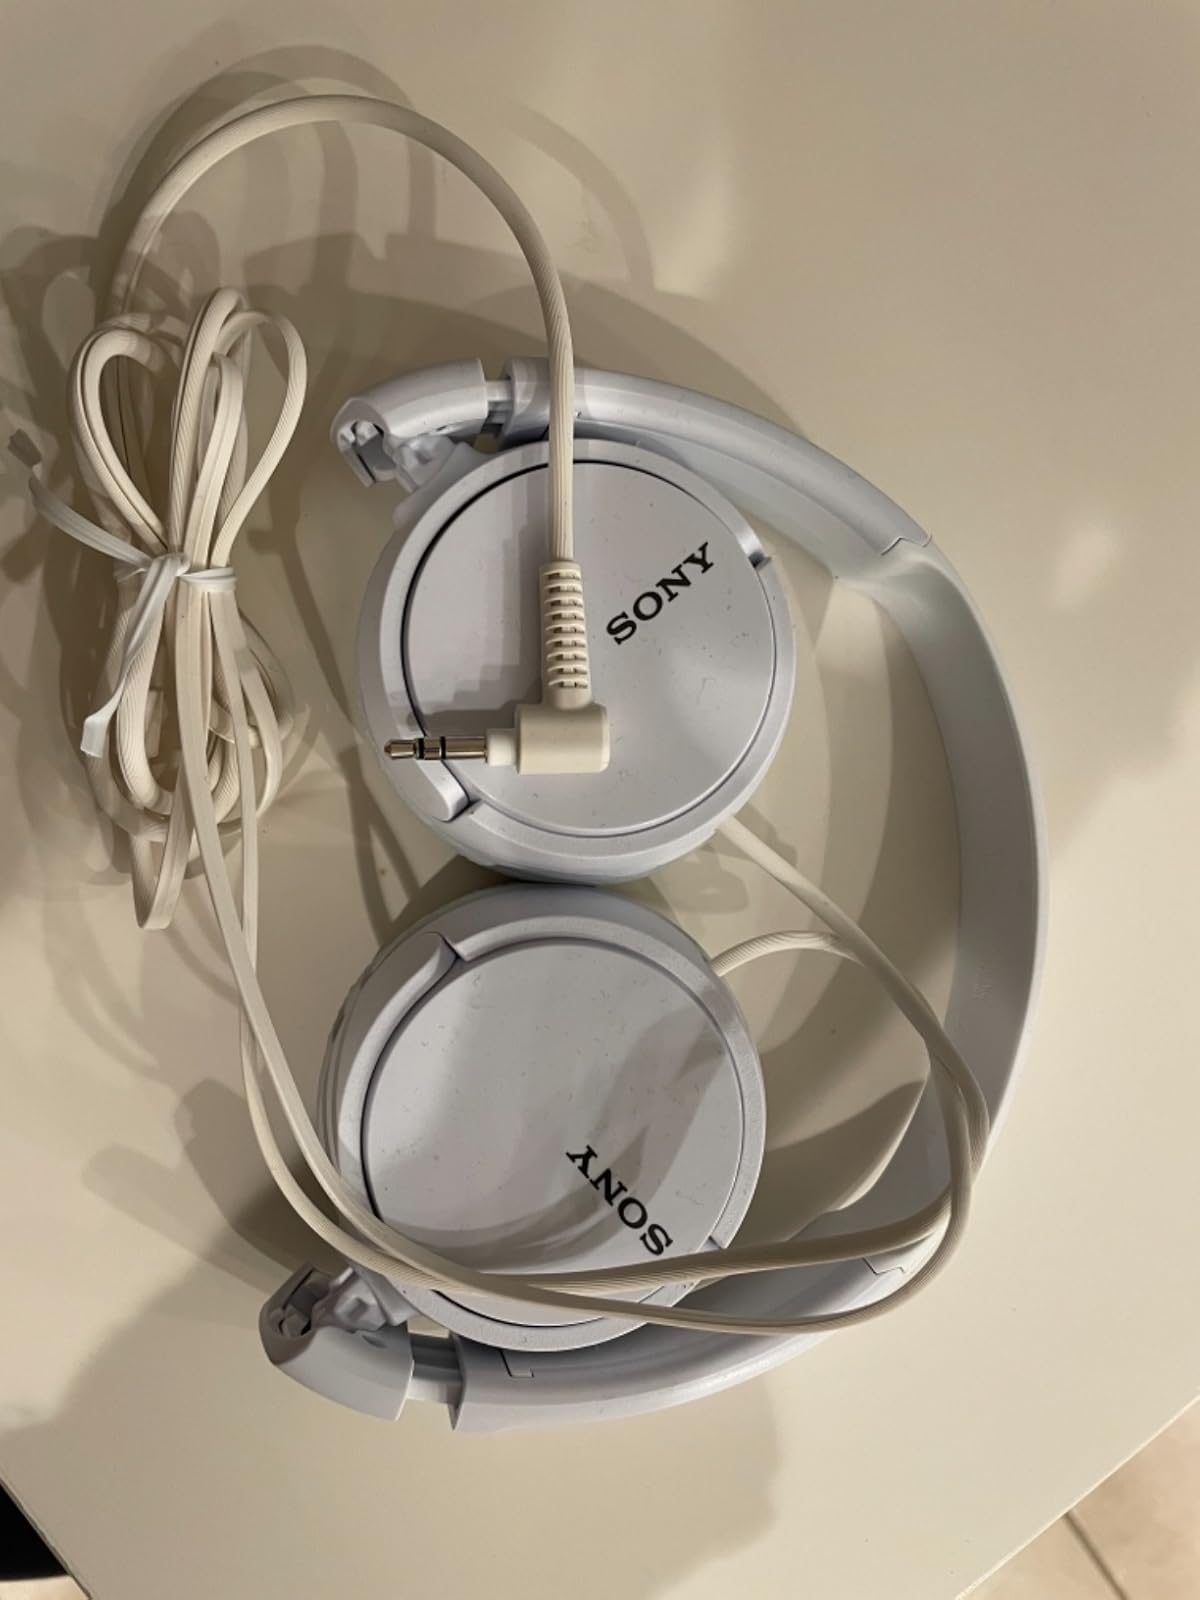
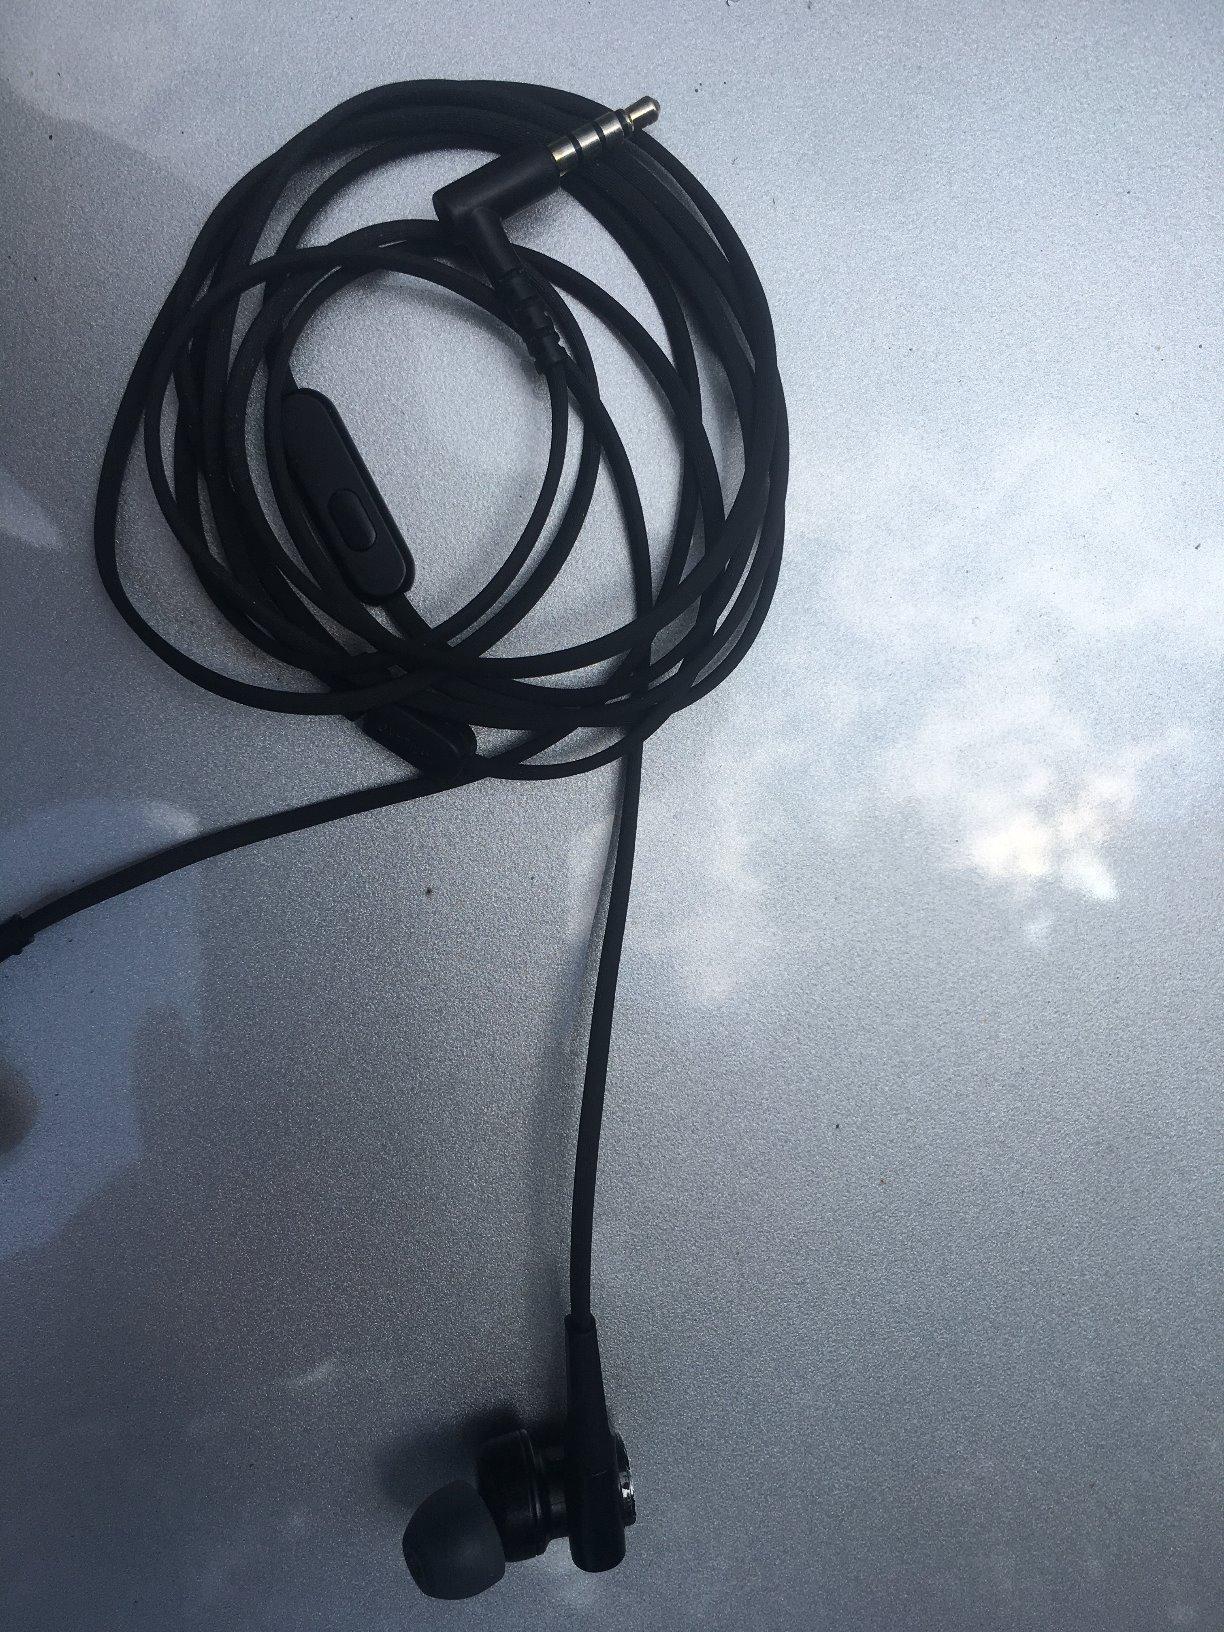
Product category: headphones
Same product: no